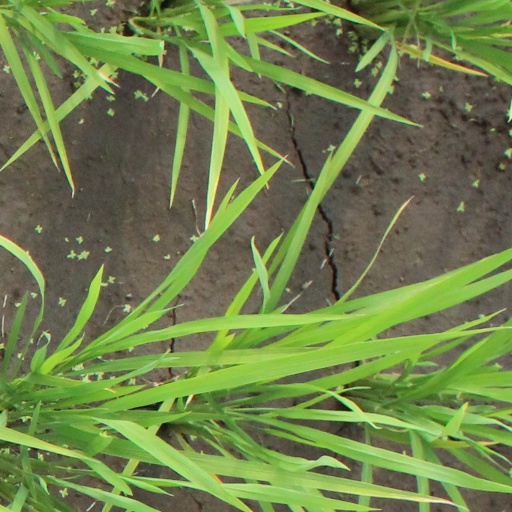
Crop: rice